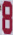
Number: 8